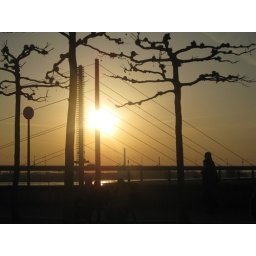
The bridge over the Rhine river